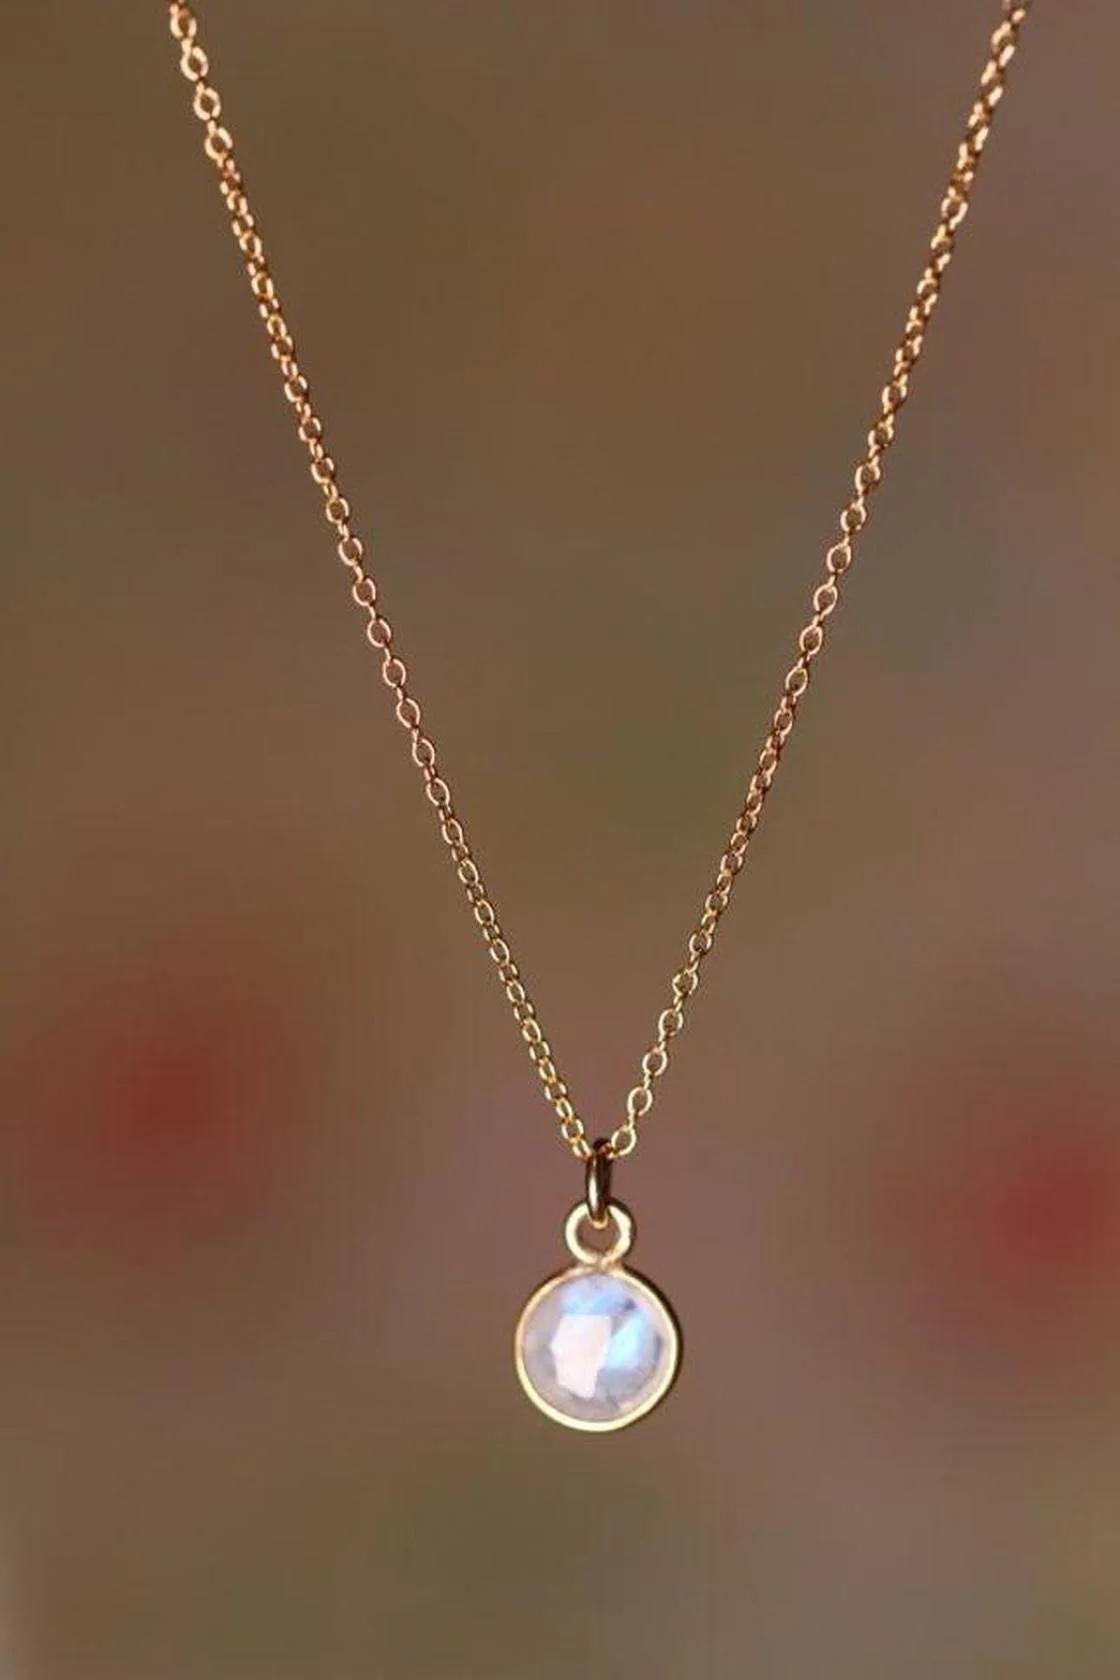
Chopra Gems Brass 100 Percent Unique and Effective Original Moonstone Pendant Without Chain White and Gold (Men and Women) (Pendant_Y23)
Type: Necklaces & Pendants
Brand: Chopra Gems & Jewellery
Price: Rs. 499
Chopra Gems Brass 100 Percent Unique and Effective Original Moonstone Pendant Without Chain White and Gold (Men and Women) (Pendant_Y23)
Features: Material - brass,Color white and gold,Chain not included
Included: 100 Percent Unique and Effective Original Moonstone